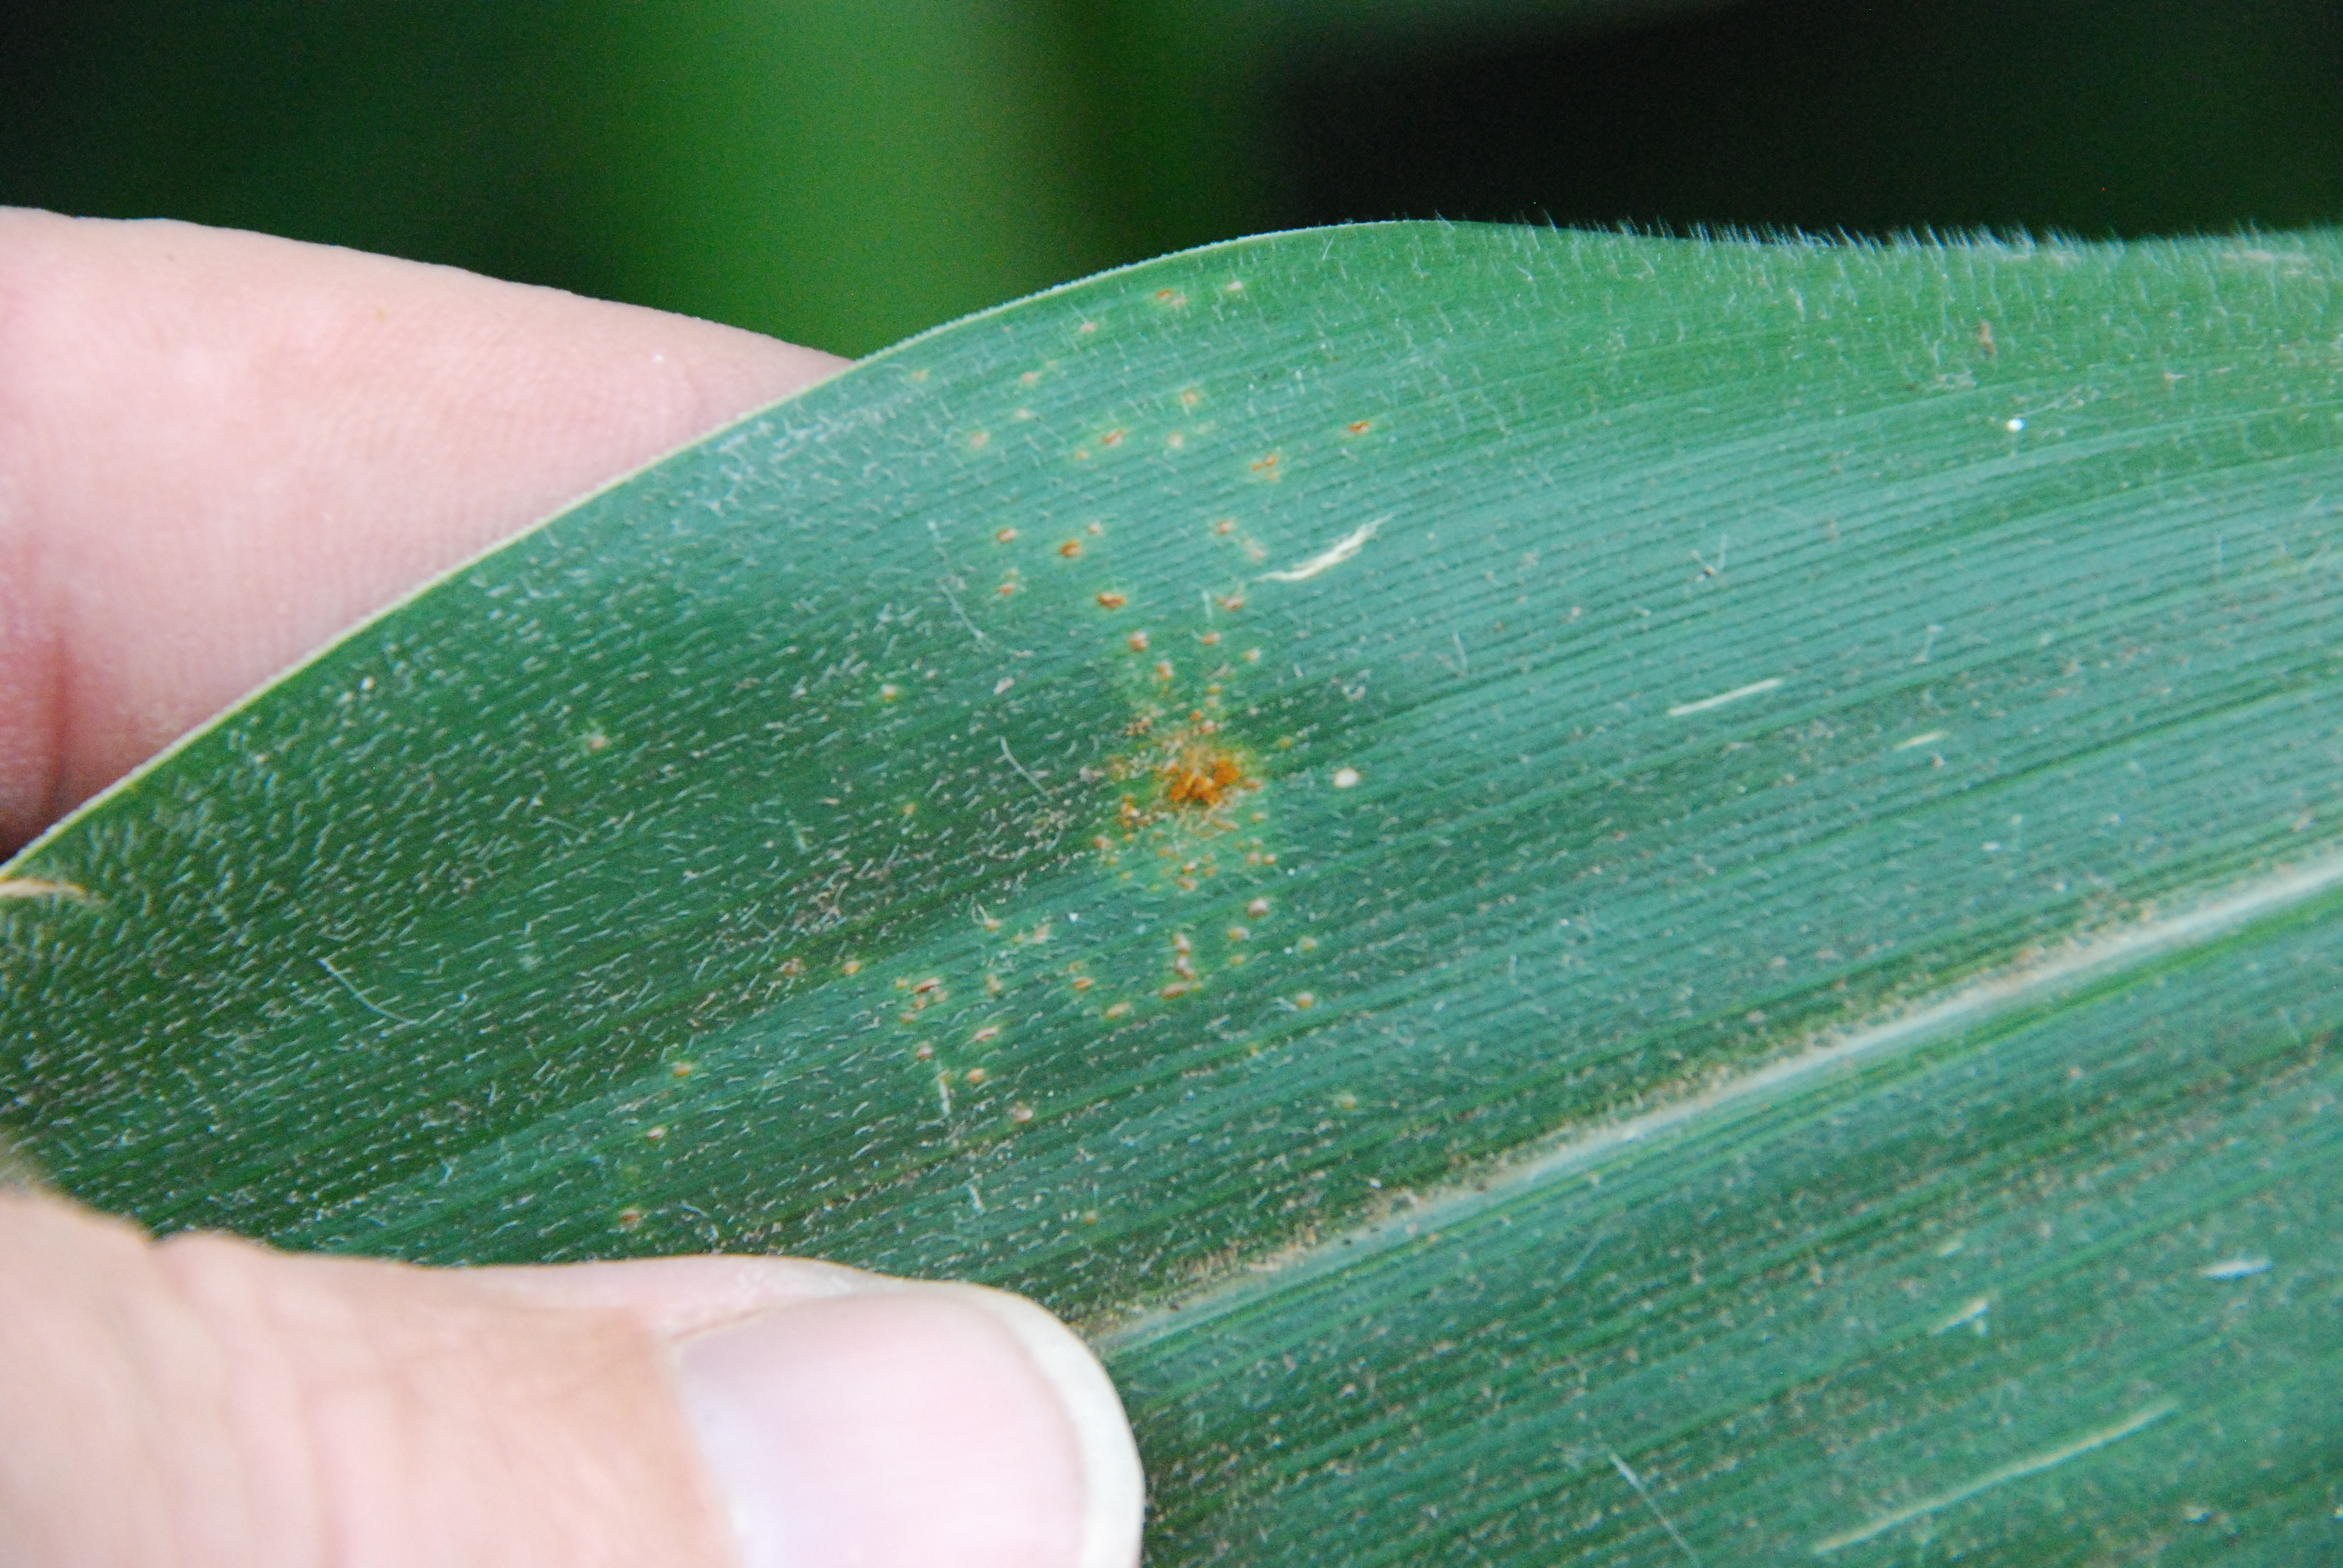
Plant: Corn
Disease: corn rust